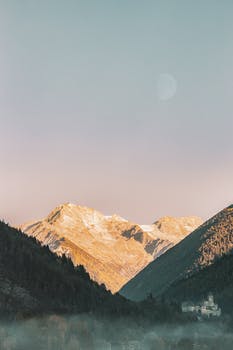
Label: No Watermark